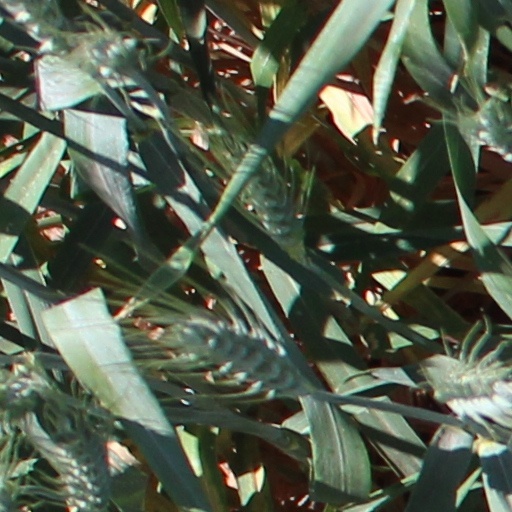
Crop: wheat